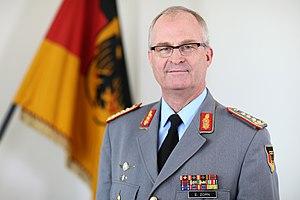
La Bundeswehr est l'armée nationale de la République fédérale d’Allemagne depuis 1955. Les forces armées de la Fédération sont contrôlées en temps de paix par le ministère de la défense. Le ministre de la défense est le seul civil qui peut donner des ordres aux militaires, ce qui assure le primat du politique sur le militaire.